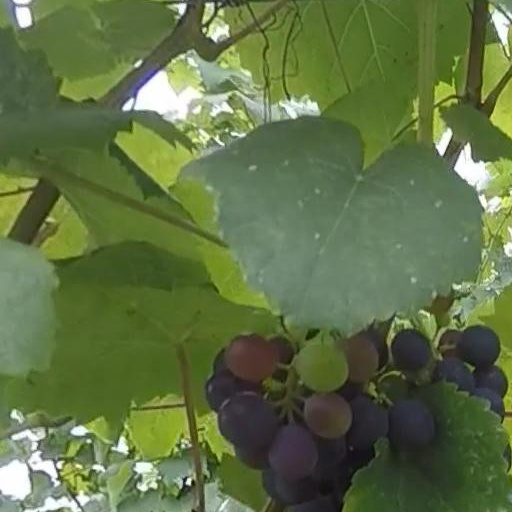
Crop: grape